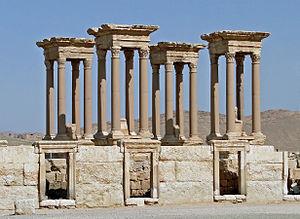
Le tétrapyle de Palmyre vu de l'agora, Syrie
Un tétrapyle est un monument comportant quatre entrées ou portes.